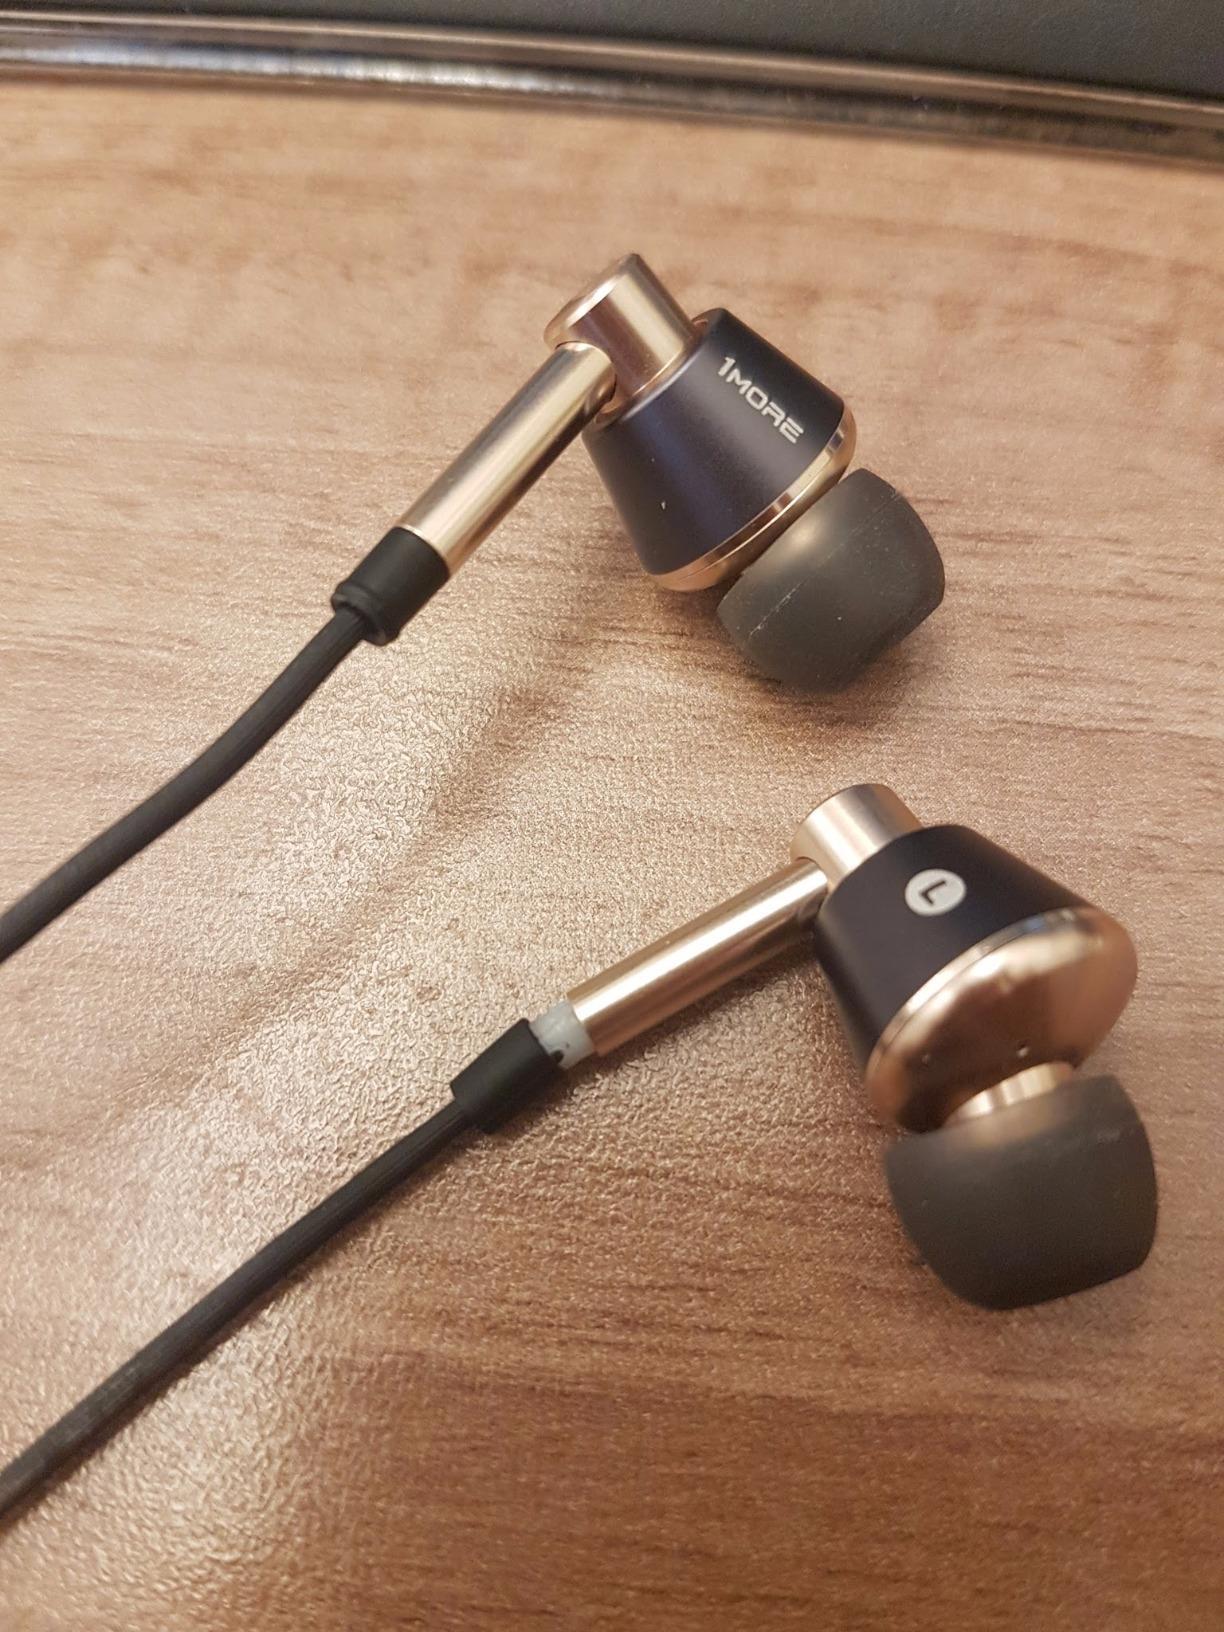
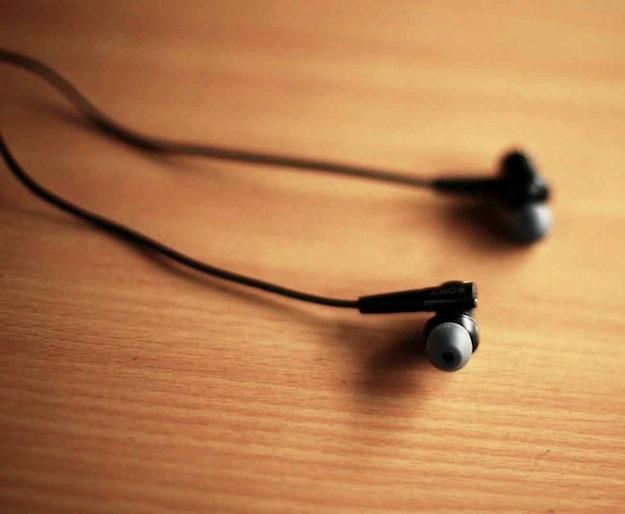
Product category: headphones
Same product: no